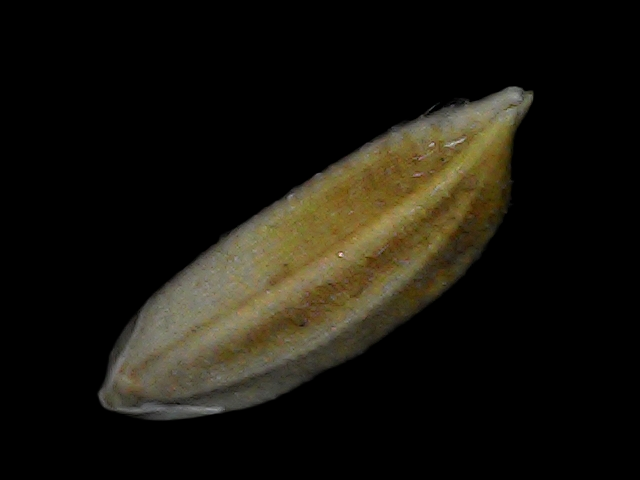
Rice variety: Bd91